Brian Deese

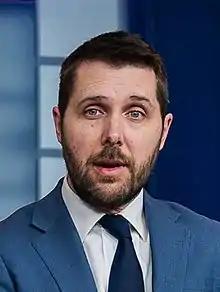
Deese in 2022

Brian Christopher Deese (born February 17, 1978) is an American economic and political advisor who was the 13th director of the National Economic Council, serving under President Joe Biden.